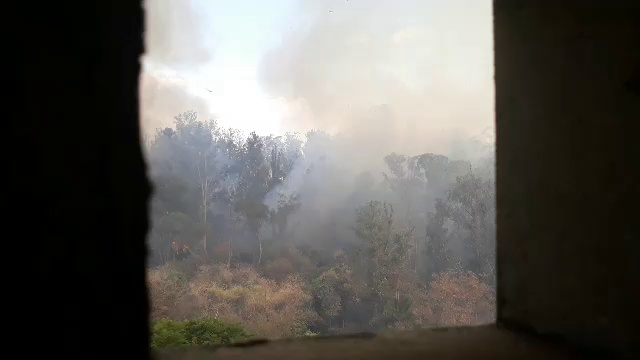
Fire: no
Smoke: yes